Hell in Christianity

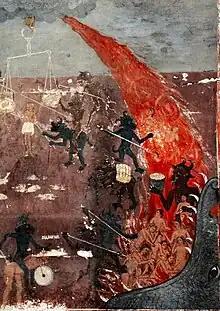
Hell – detail from a fresco in the medieval church of St Nicholas in Raduil, Bulgaria

Some Eastern Orthodox Christians believe that Heaven and Hell are relations to or experiences of God's just and loving presence. There is no created place of divine absence, nor is hell an ontological separation from God. One expression of the Eastern teaching is that hell and heaven are dimensions of God's intensifying presence, as this presence is experienced either as torment or as paradise depending on the spiritual state of a person dwelling with God. For one who hates God and by extension hates himself as God's image-bearer, to be encompassed by the divine presence could only result in unspeakable anguish. Aristotle Papanikolaou and Elizabeth H. Prodromou write in their book "Thinking Through Faith: New Perspectives from Orthodox Christian Scholars" that for the Eastern Orthodox: "Those theological symbols, heaven and hell, are not crudely understood as spatial destinations but rather refer to the experience of God's presence according to two different modes."